2024 Cabo Wabo 250

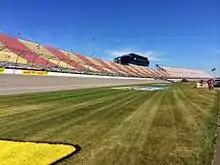
Michigan International Speedway, the circuit where the race was held.

Michigan International Speedway is a two-mile (3.2 km) moderate-banked D-shaped speedway located in Brooklyn, Michigan. The track is used primarily for NASCAR events. It is known as a "sister track" to Texas World Speedway as MIS's oval design was a direct basis of TWS, with moderate modifications to the banking in the corners, and was used as the basis of Auto Club Speedway. The track is owned by International Speedway Corporation. Michigan International Speedway is recognized as one of motorsports' premier facilities because of its wide racing surface and high banking (by open-wheel standards; the 18-degree banking is modest by stock car standards).